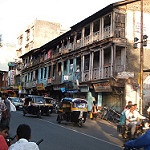
Scene: Outdoor